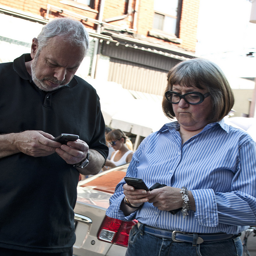
The man and the woman are looking at their cell phones.
an older man and women standing side by side looking at their cell phones
A man and a woman on their cell phones next to each other.
An older man and an older woman using their cellphones.
Two older people trying to use their smartphones.